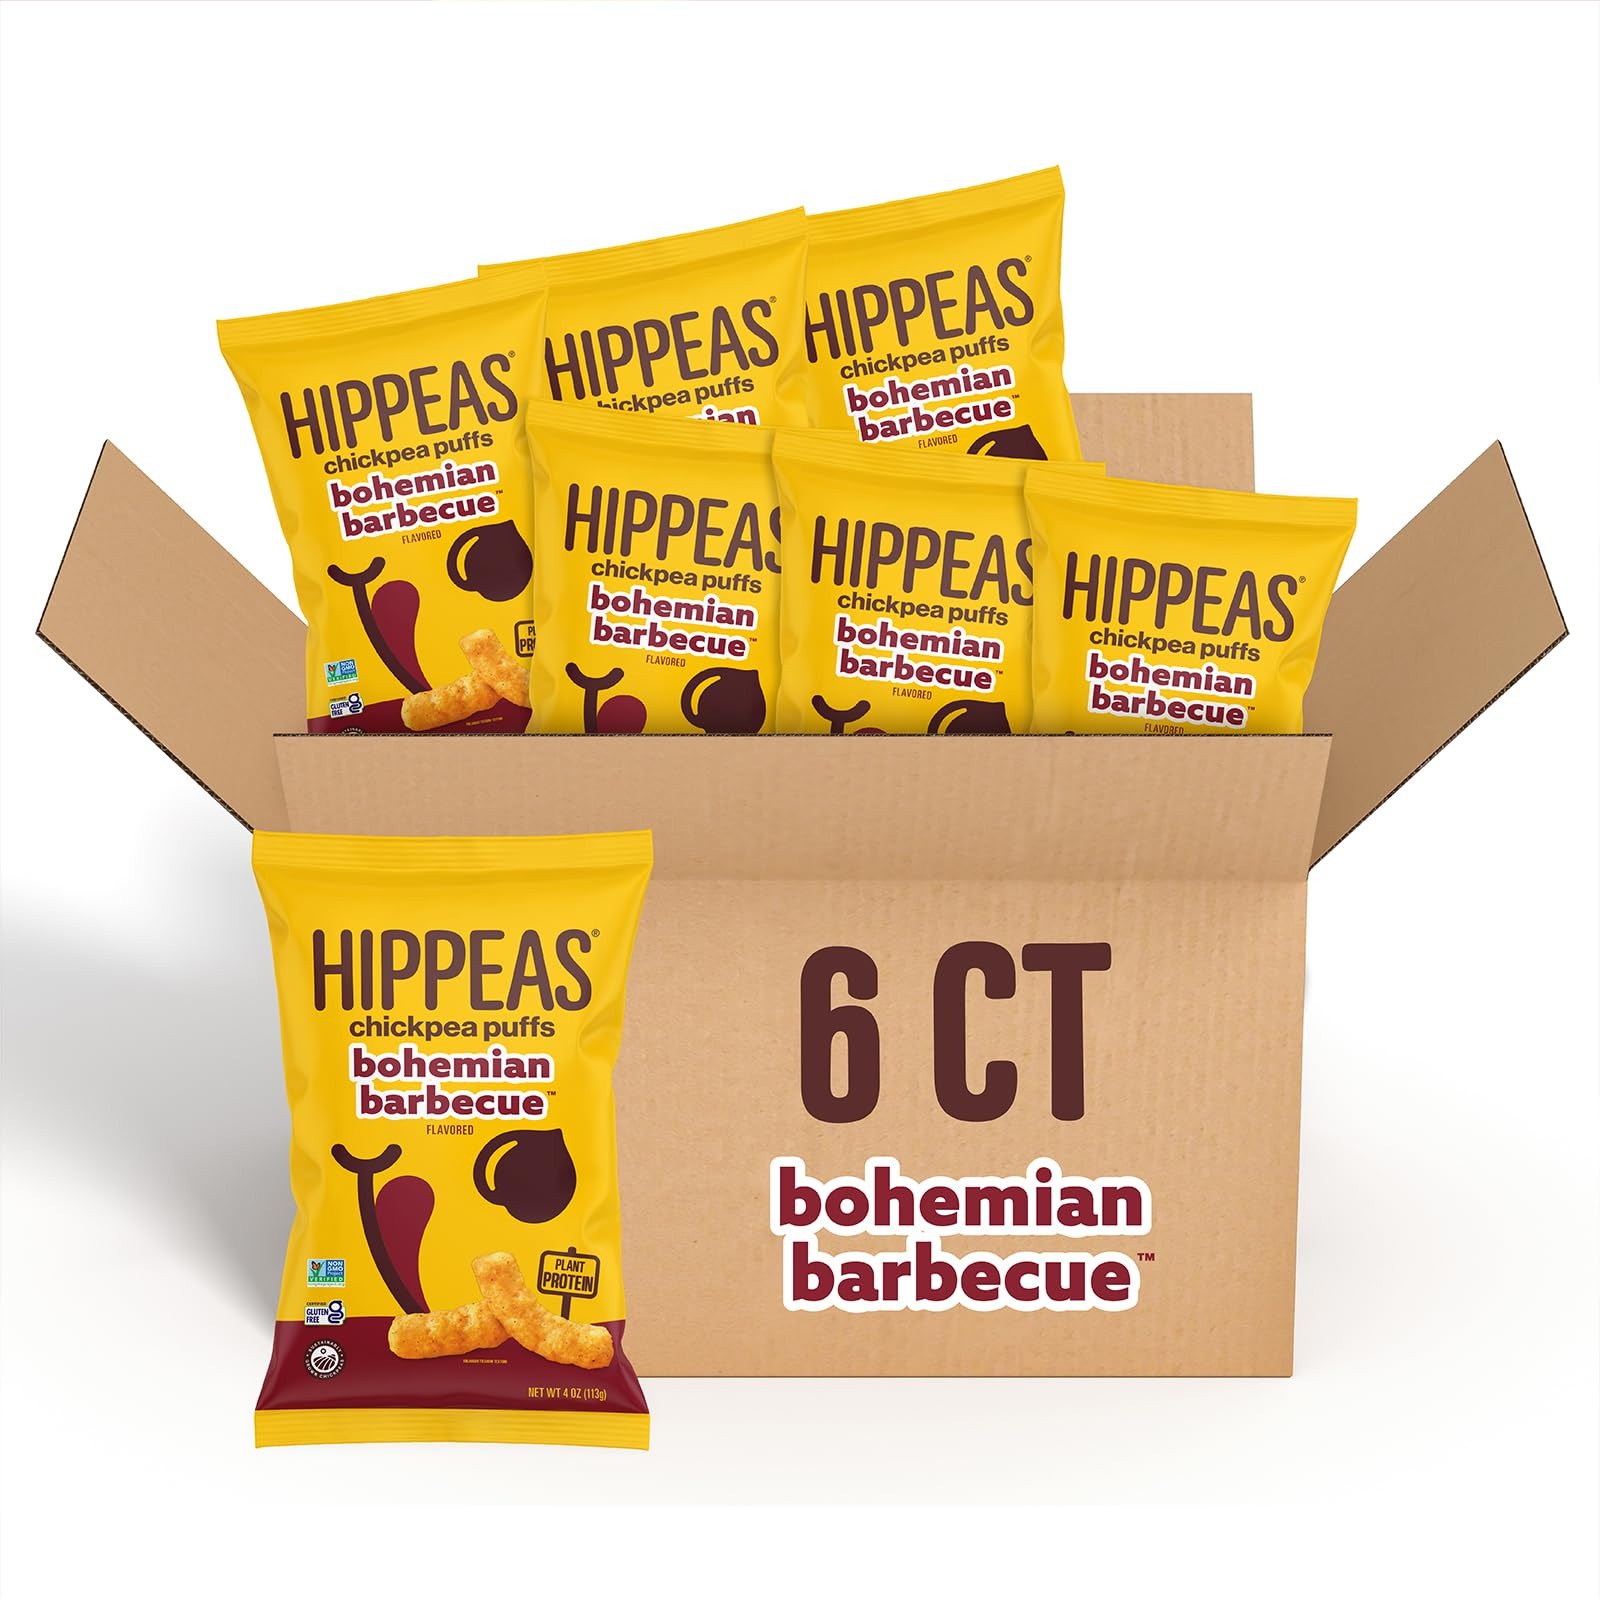
Item Name: Hippeas Chickpea Puffs, Bohemian BBQ, 4 Ounce (Pack of 6), 4g Protein, 3g Fiber, Vegan, Gluten-Free, Crunchy, Plant Protein Snacks
Bullet Point 1: Healthy Puff Snack With Crunch: Hippeas Vegan Snacks are packed with 4g of Plant Protein and 3g of Fiber per 1oz serving. They’re Certified Gluten-Free, Kosher, Non-GMO, with No Peanuts, Tree Nuts, or Soy. Better healthy snacking for all!
Bullet Point 2: Chickpea Puff Snacks: Made from the humble but mighty legume baked into a crunchy, light puff. Just like your favorite chips, popcorn, veggie straws, and other snack foods, they’re guaranteed to satisfy your crunchy, salty snack cravings.
Bullet Point 3: Vegan Bohemian BBQ: Sweet and a little spicy, there’s tomato, onion and garlic flavor with a smoky barbecue bite
Bullet Point 4: Classic Grocery Size: This 4oz bag is the perfect size for lunch, movie nights, and snacks for kids and adults
Bullet Point 5: Good For The Earth: Did you know Chickpea Plants naturally release nitrogen back into the earth as they grow? They’re good for the planet, simply by being themselves.
Value: 24.0
Unit: Ounce

Price: 4.99